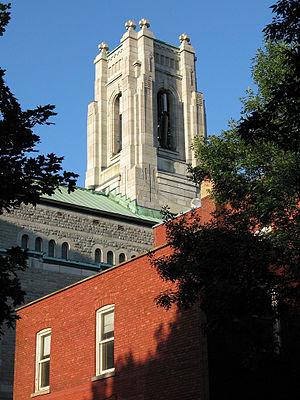
Eglise Saint Esprit dans Rosemont
L'église Saint-Esprit-de-Rosemont, auparavant appelée Sainte-Philomène de Rosemont, est une église catholique de Montréal située dans l'arrondissement de Rosemont–La Petite-Patrie. Principalement érigée entre 1931 et 1933, elle est une des rares églises présentant une architecture Art déco. Elle fut dessinée par l'architecte Joseph-Égilde-Césaire Daoust.